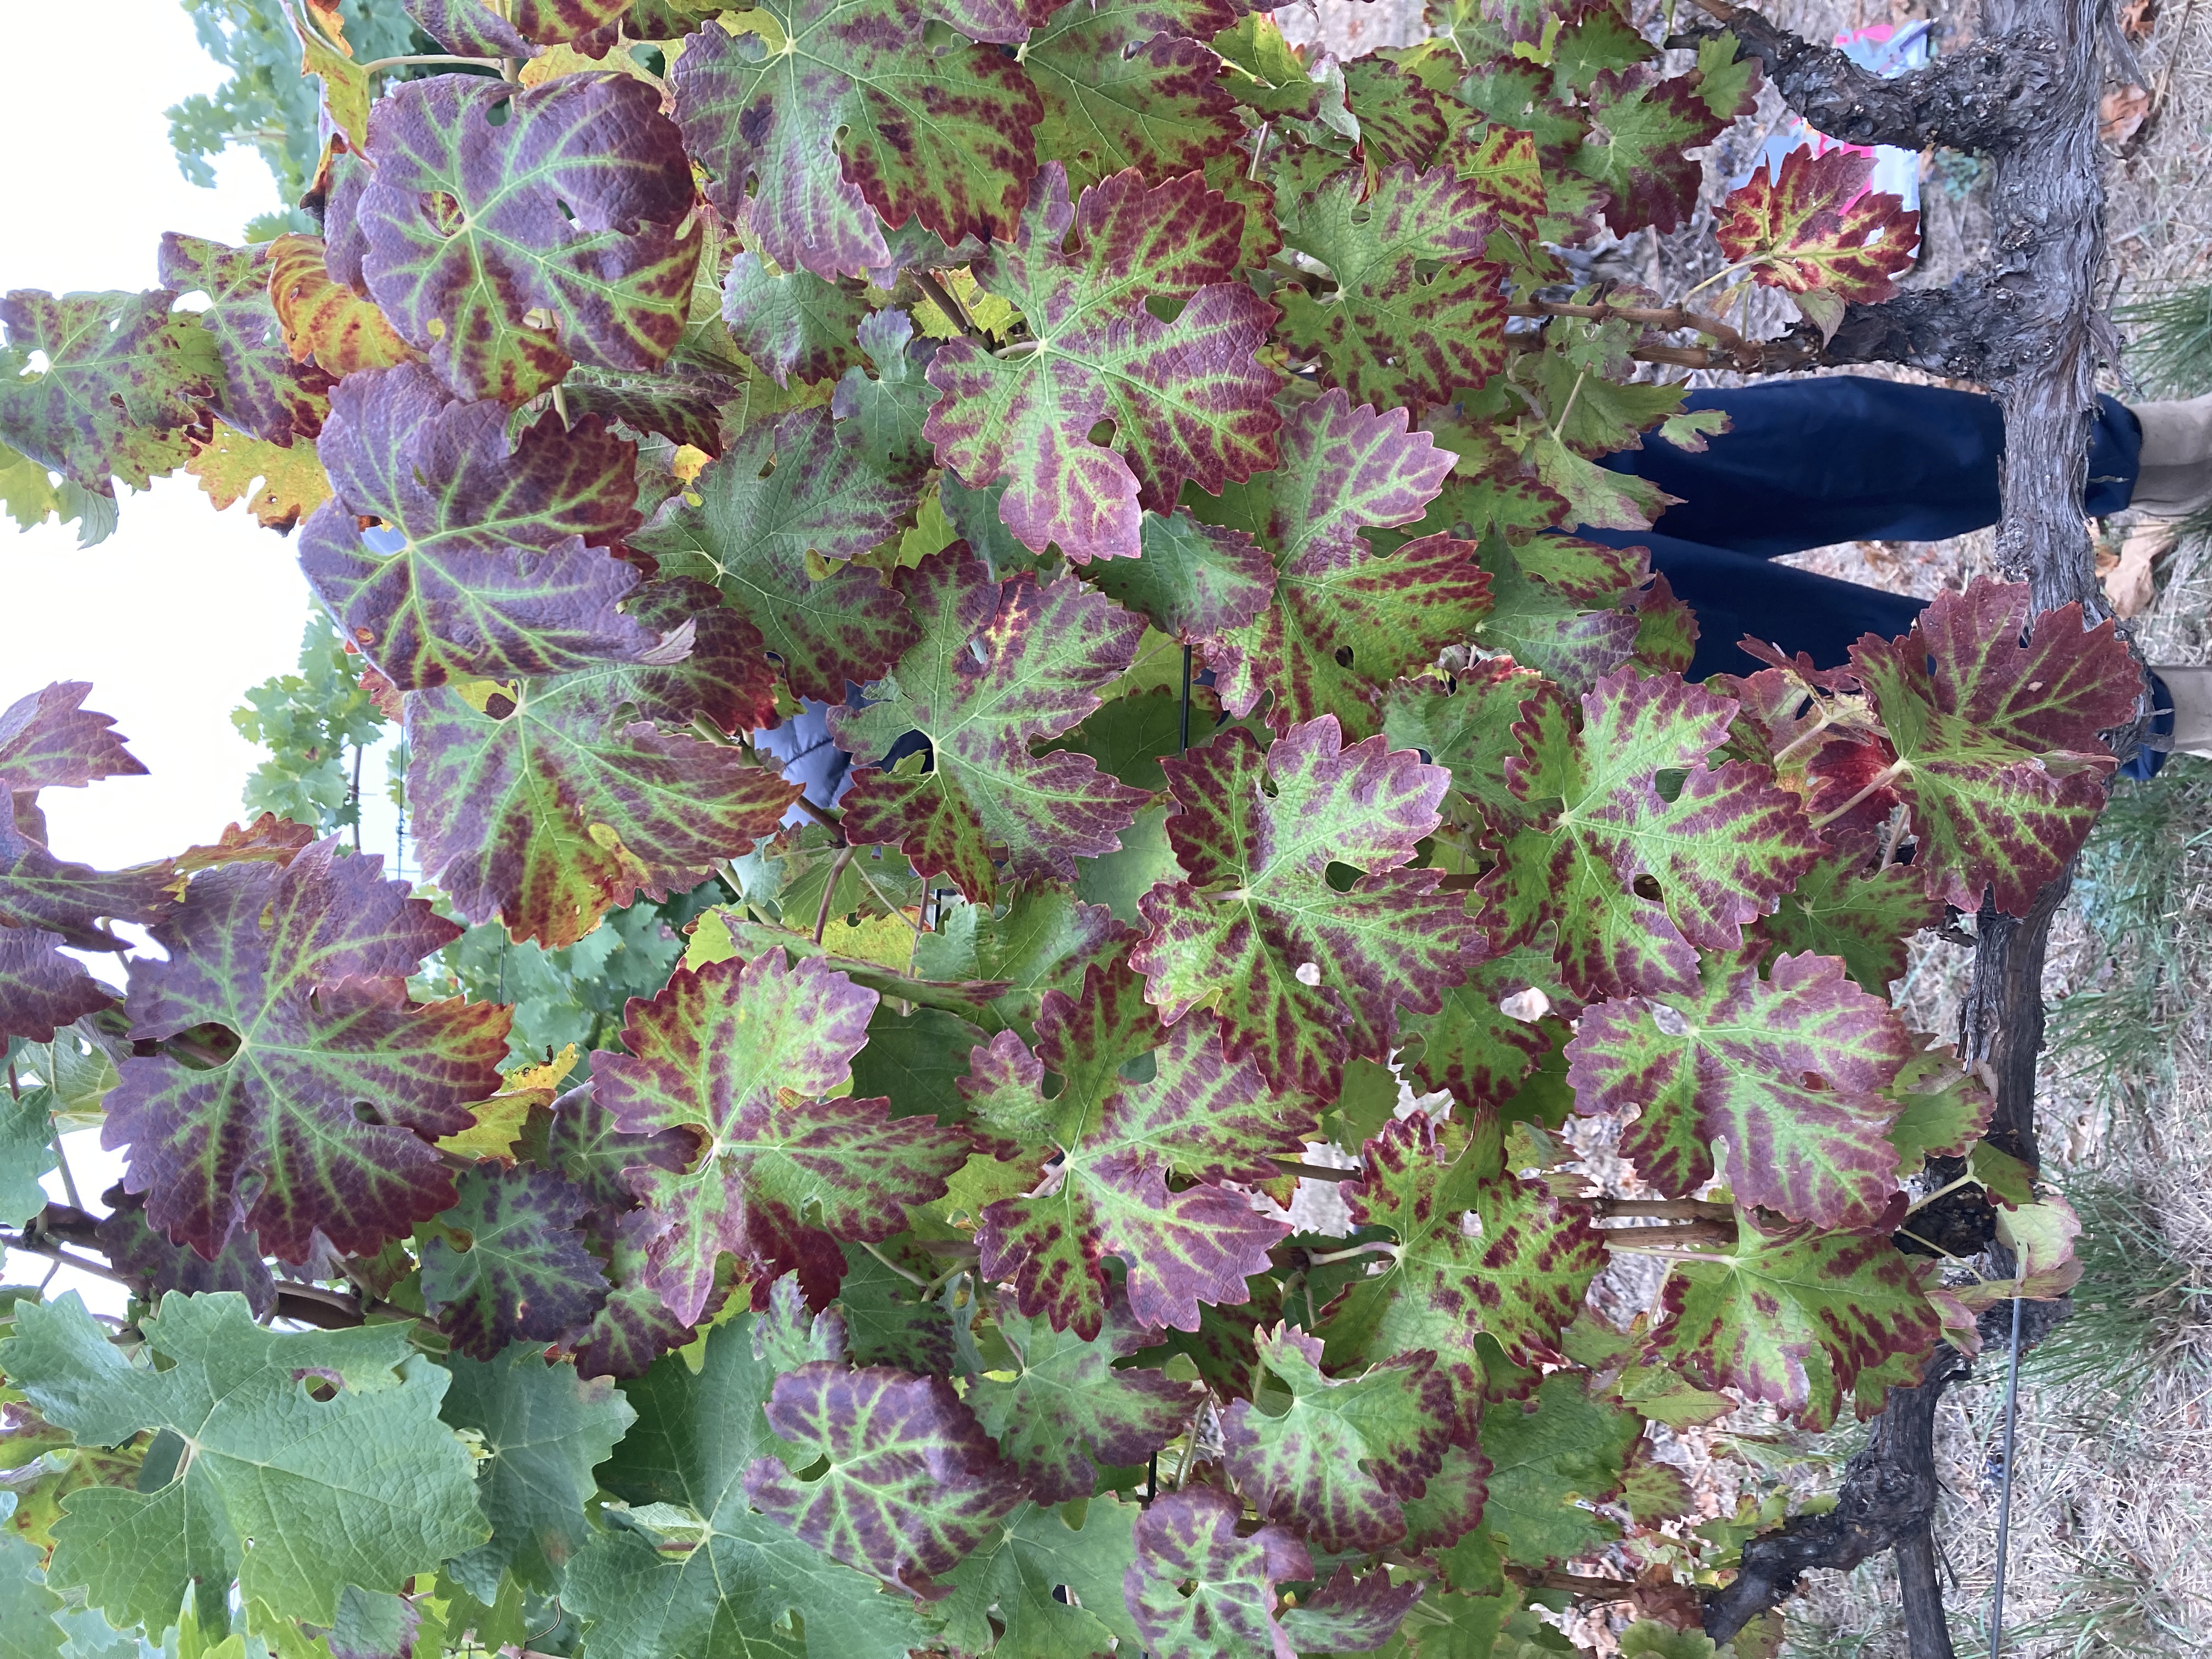
Label: Leafroll 3